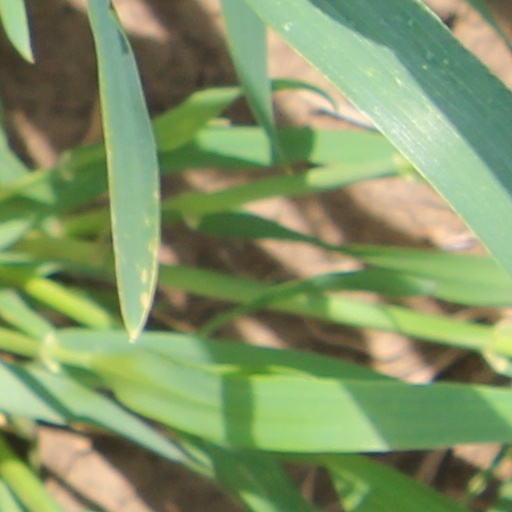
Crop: wheat